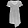
Label: T - shirt / top